Lauterbrunnen

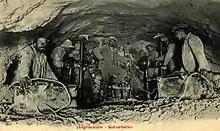
Miners working on the Jungfraubahn

The oldest trace of a settlement in the area is a single Roman coin which was discovered in the Blumental.